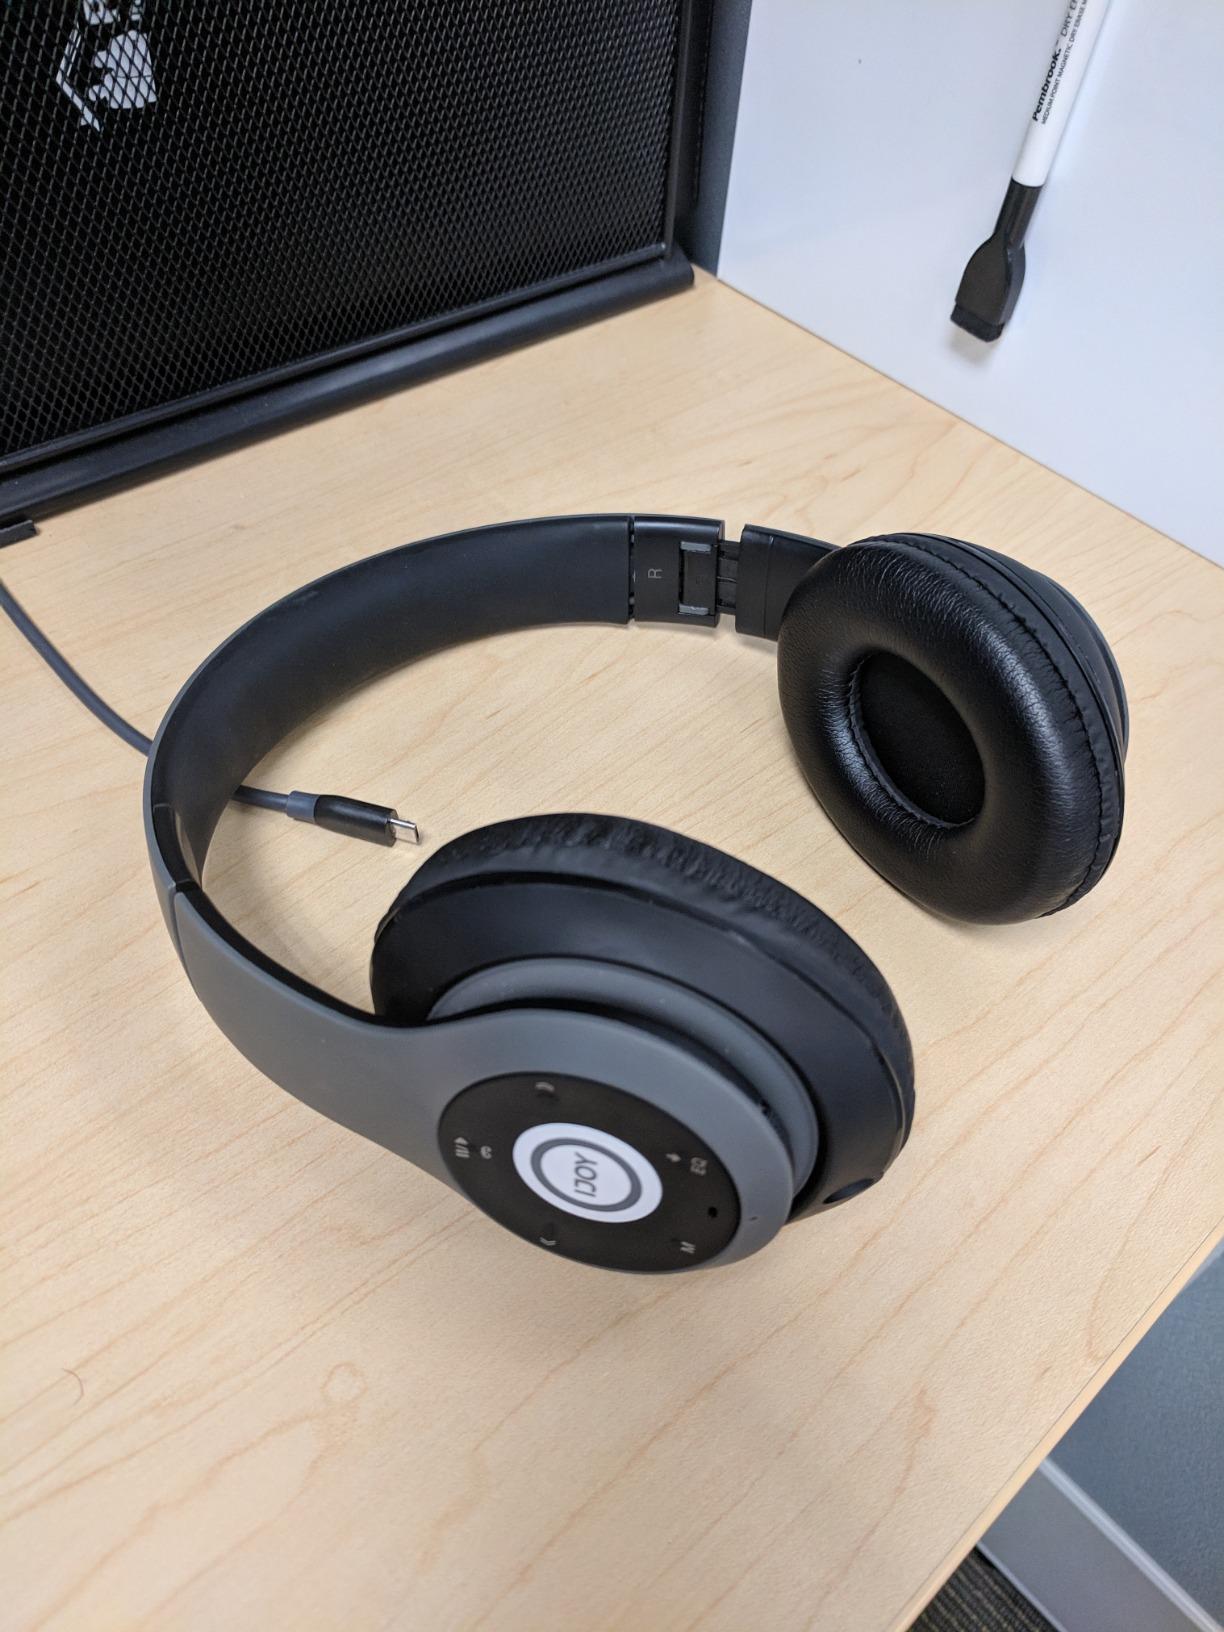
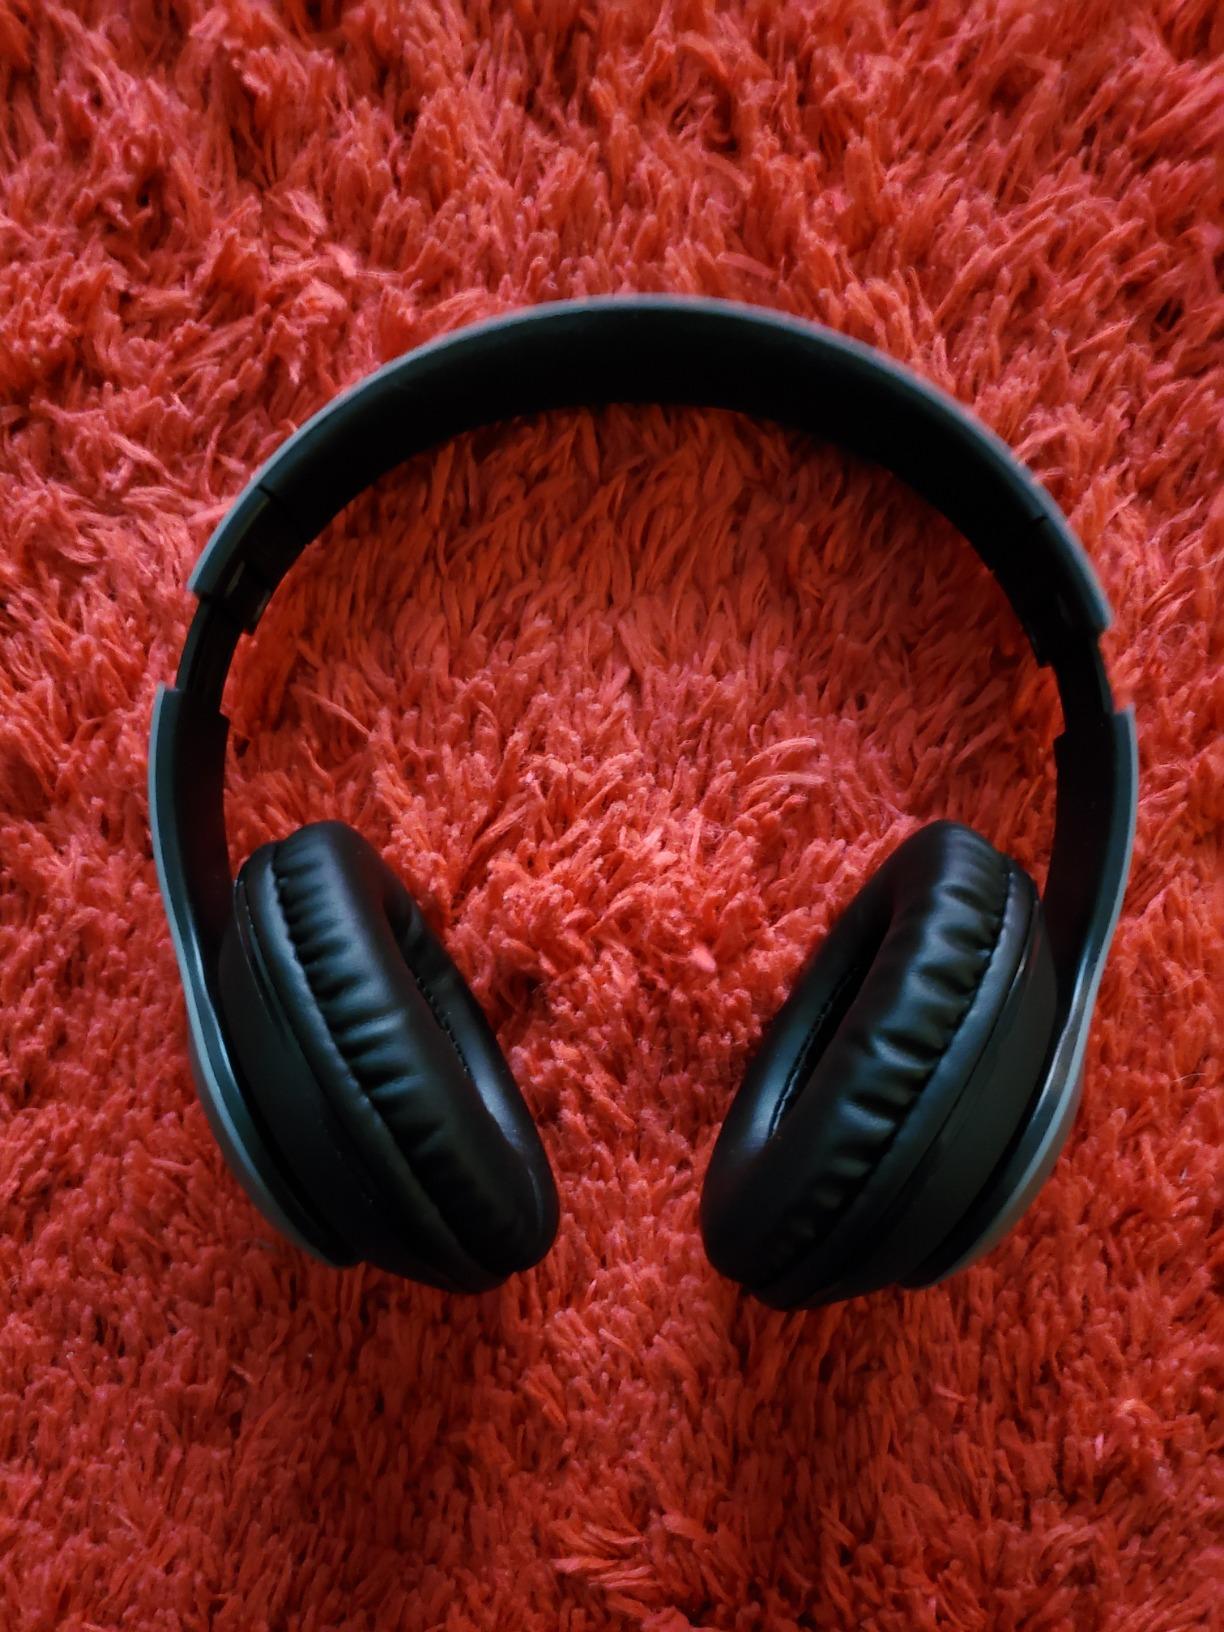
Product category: headphones
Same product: yes